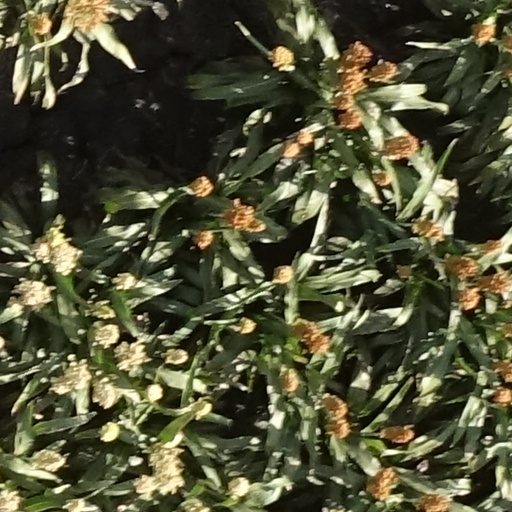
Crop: sorghum